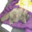
Label: cat